Italian cuisine

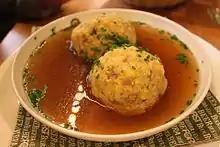
Traditional speck soup. The cuisine of South Tyrol combines culinary influences from Italy and the Mediterranean with a strong alpine regional and Austrian influence.

Rice dishes are very popular in this region, often found in soups as well as risotto. The best-known version is , flavoured with saffron. Due to its characteristic yellow colour, it is often called . The dish is sometimes served with ossobuco (cross-cut veal shanks braised with vegetables, white wine and broth).